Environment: real
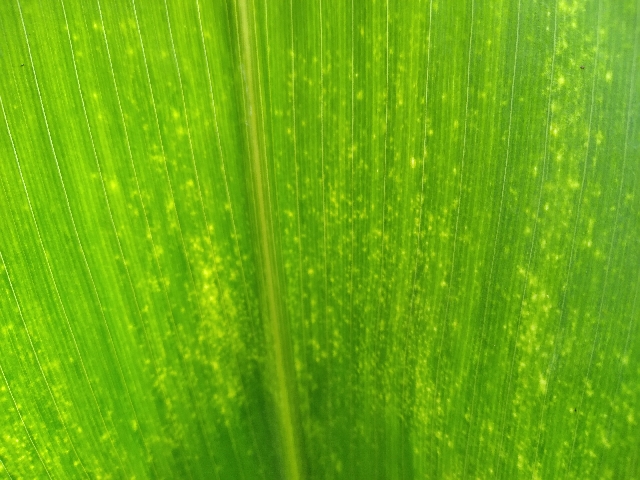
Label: lethal_necrosis